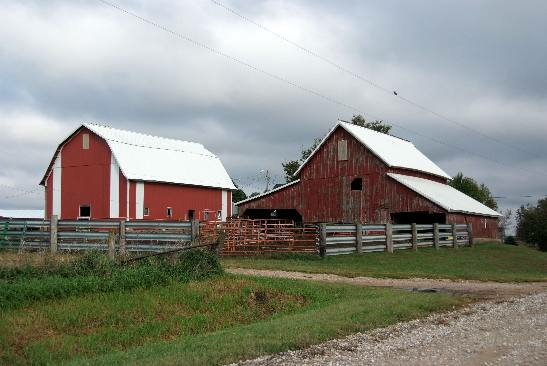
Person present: No